Innate lymphoid cell

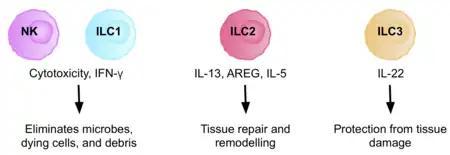
The different ILC subtypes and how they are implicated in tissue repair and regeneration after infection with oversized organs such as helminths.

In multiple tissue niches, ILCs have a relationship with non- hematopoietic cells such as stromal cells. In the lung, ILC2s have a distinct localization to stromal cells, which release IL-33, and TSLP, promoting ILC2 homeostasis, in both the steady state, and in response to helminth infection, after the helminth has developed in the intestine, and migrated to the lung through the blood.